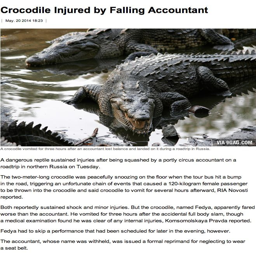
crocodile injured by a falling accountant .